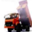
Label: truck